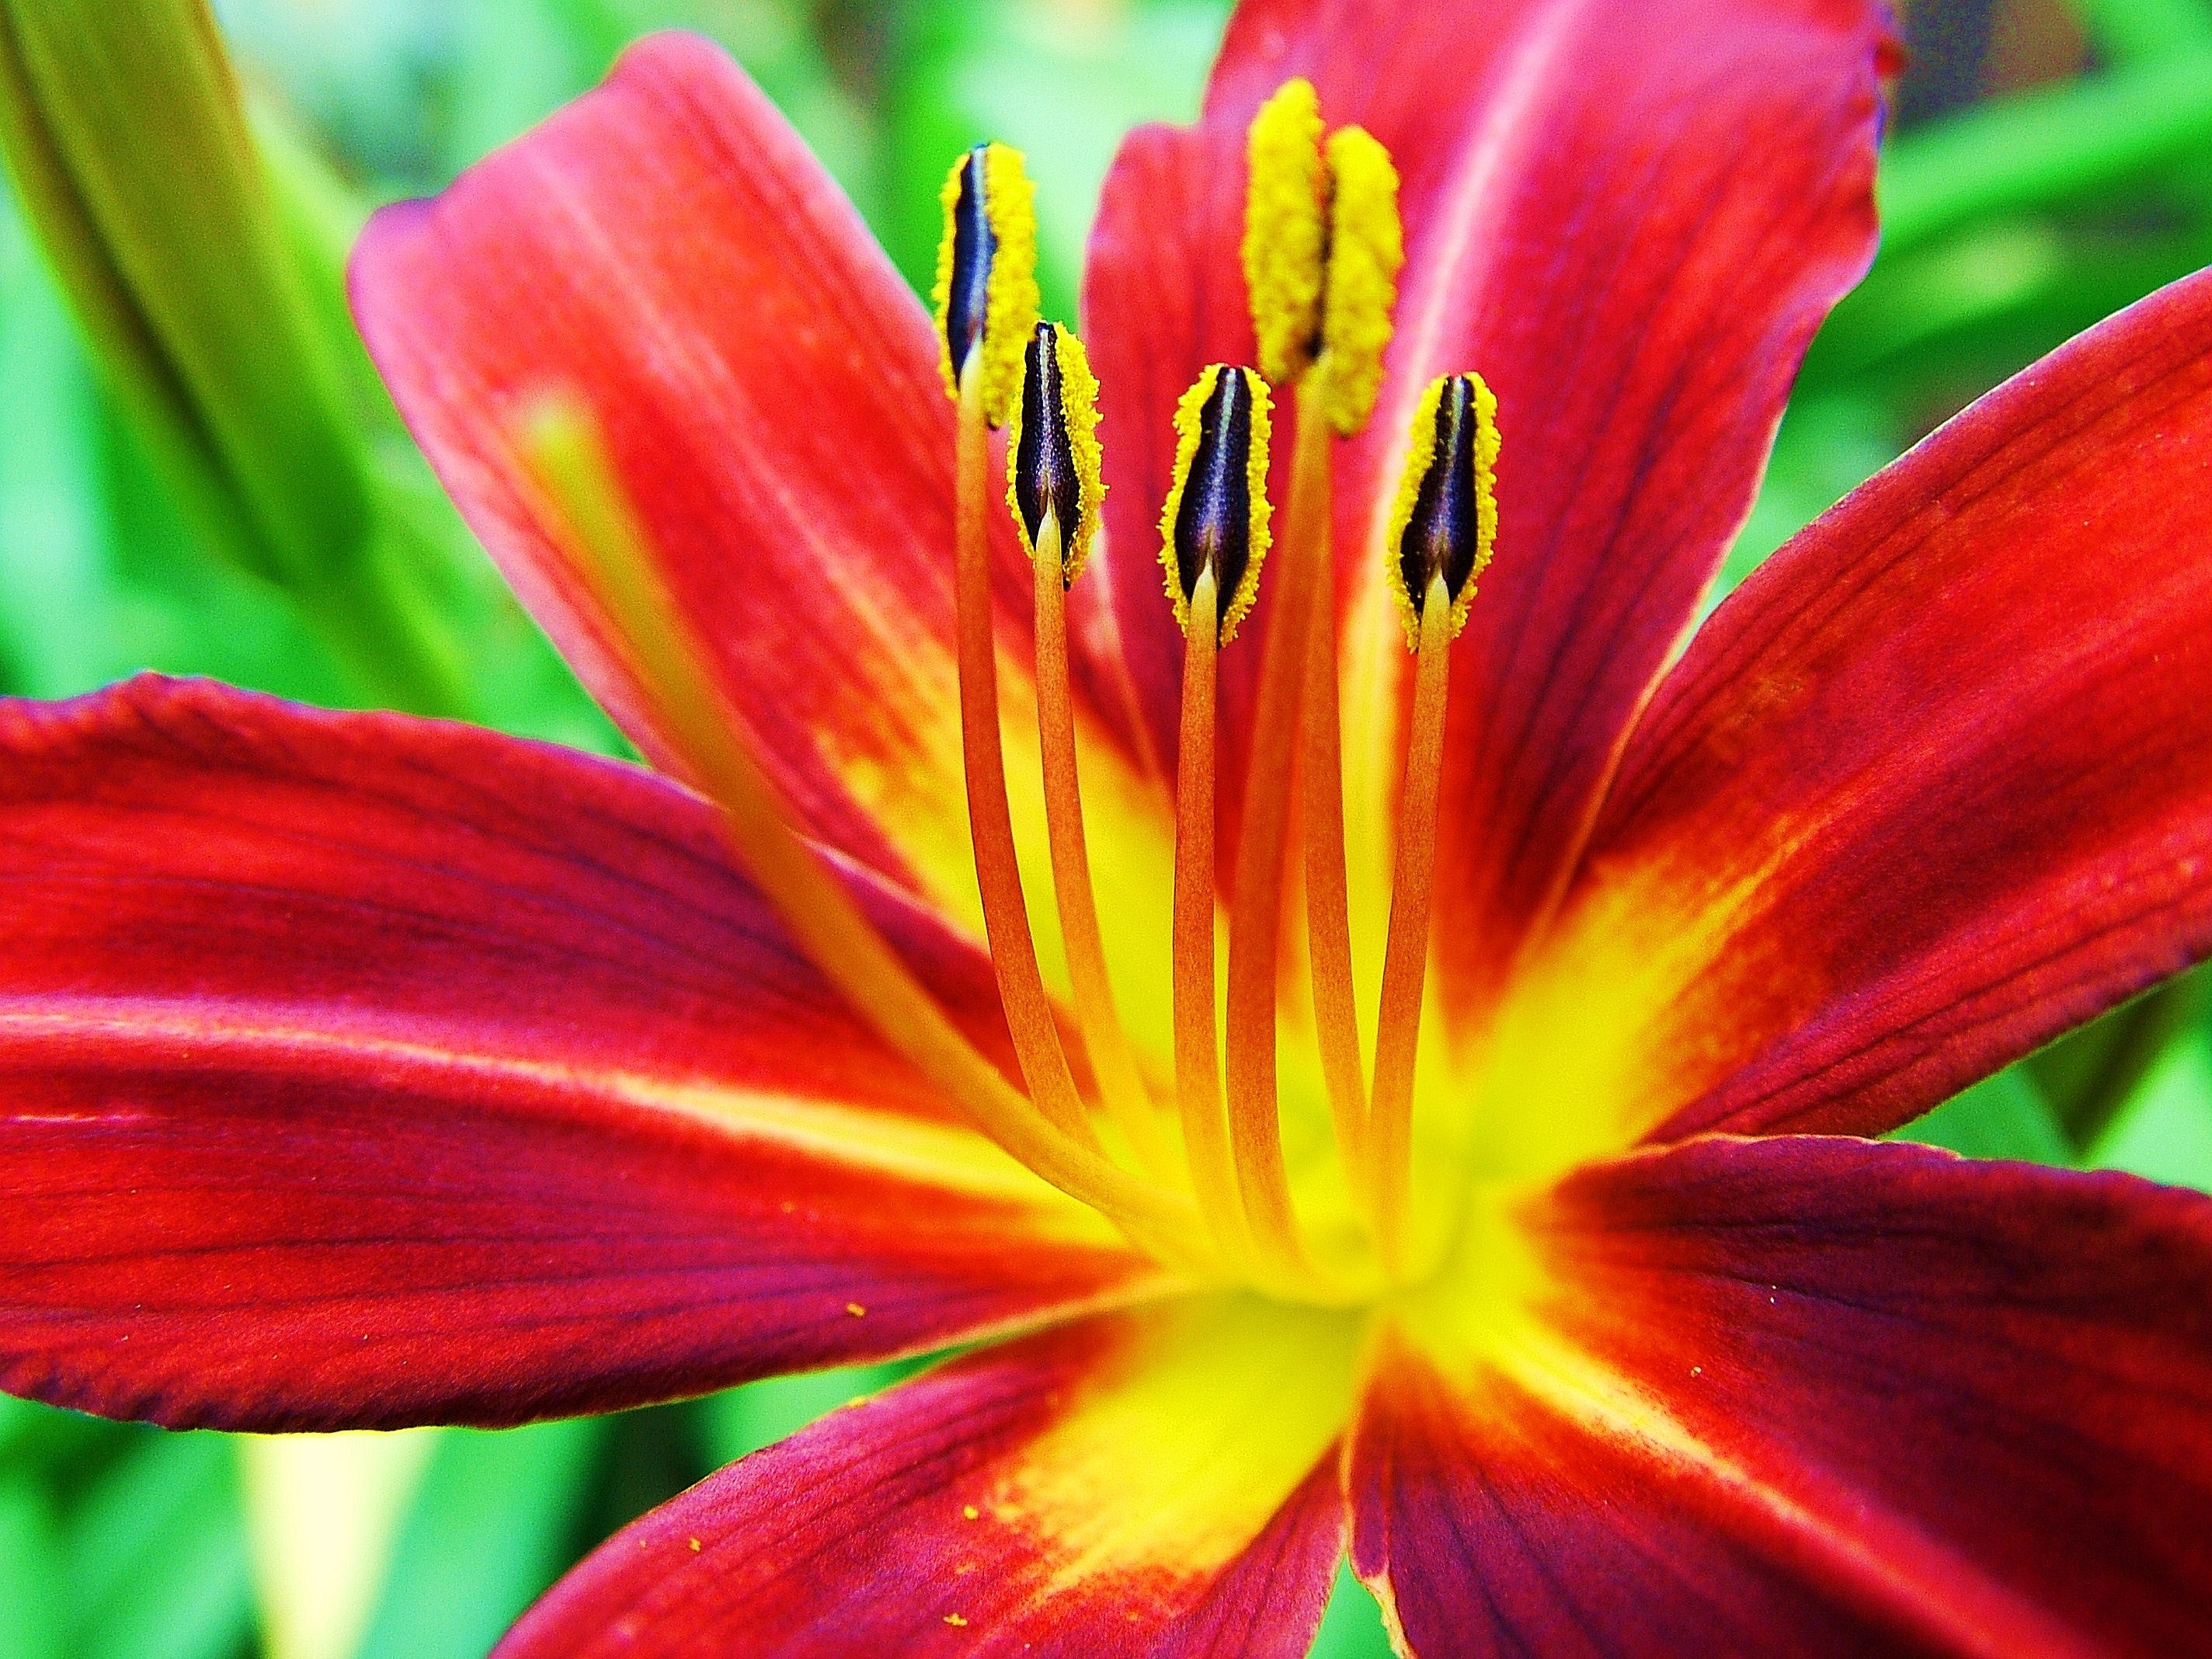
water, nature, blossom, plant, white, photography, vintage, leaf, flower, petal, bloom, summer, floral, celebration, decoration, spring, green, red, natural, romantic, botany, blooming, yellow, garden, pink, flora, botanical, card, close up, design, decorative, lily, daylily, macro photography, flowering plant, invitation, plant stem, land plant